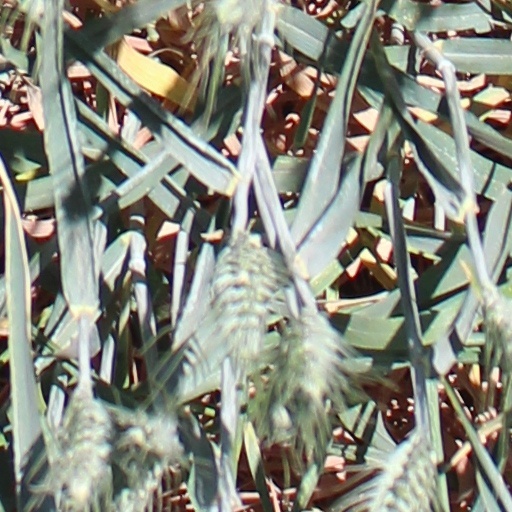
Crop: wheat